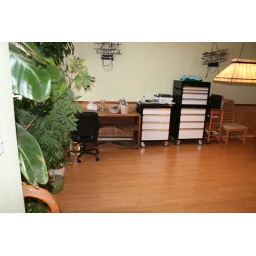
I buy a new sewing machine and she need two roll around tool boxes for all of her extras